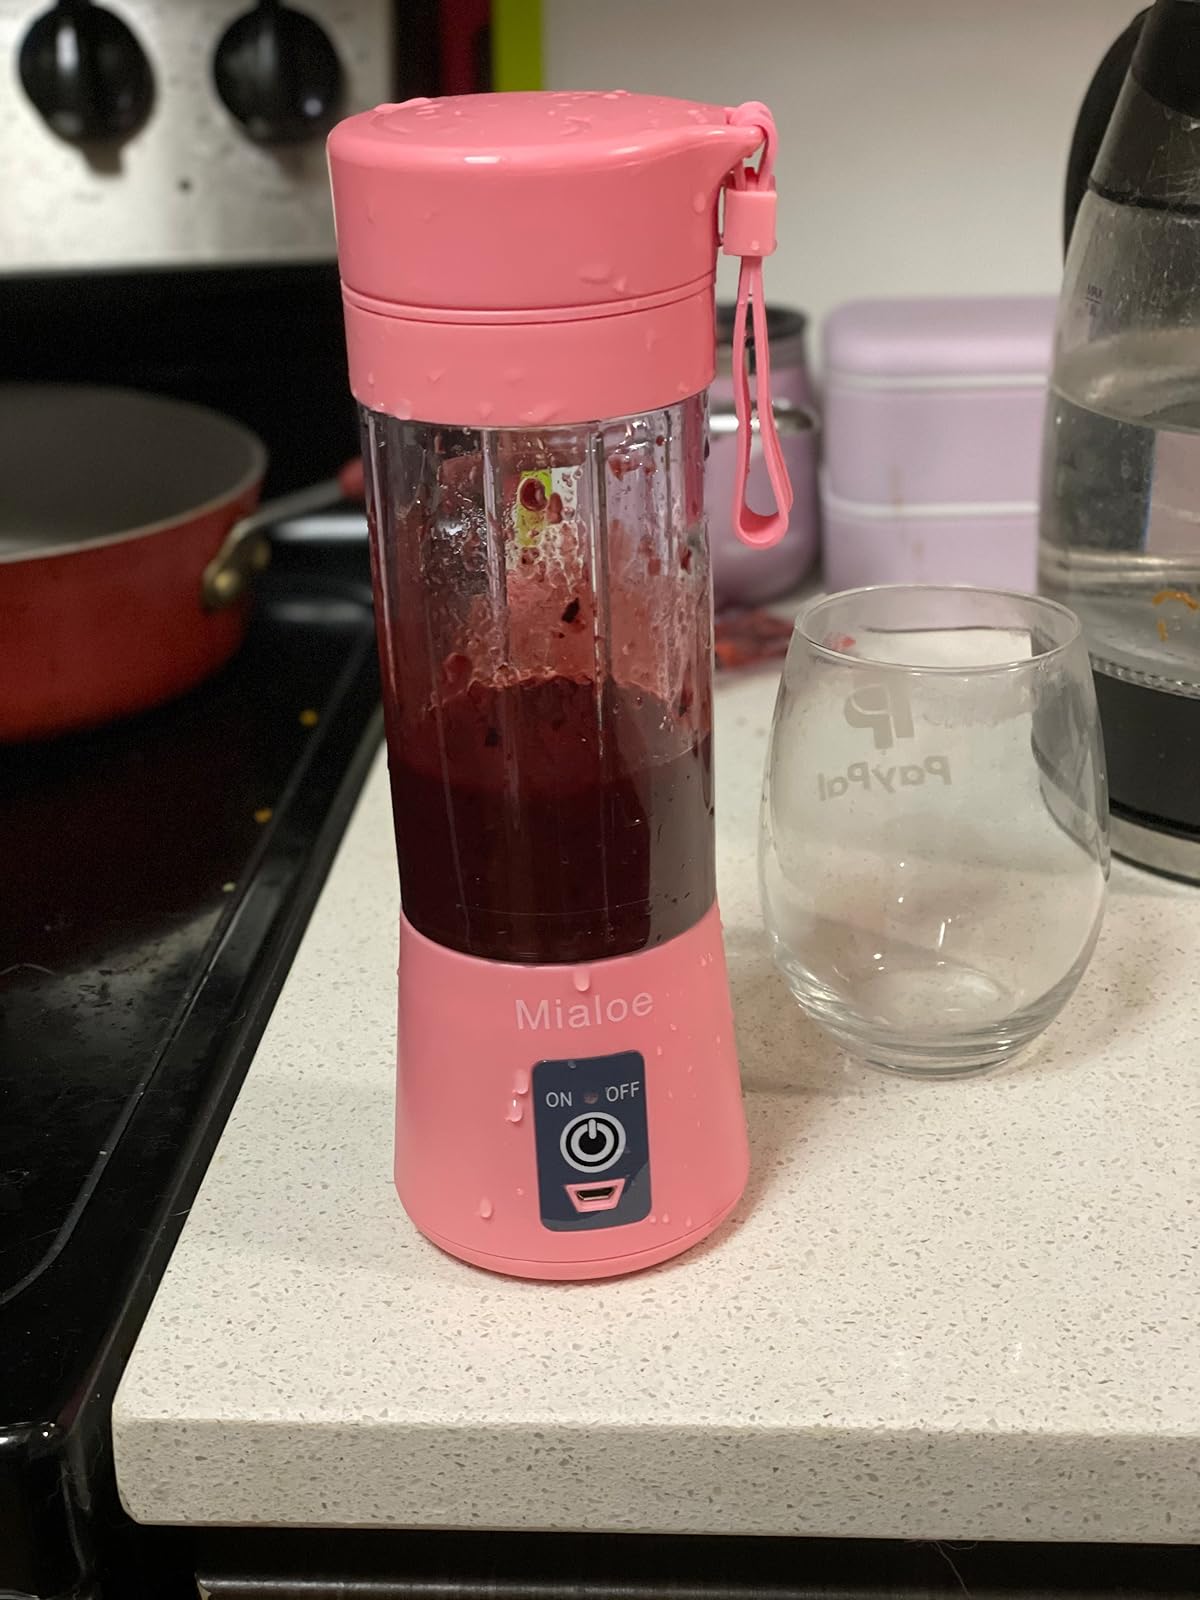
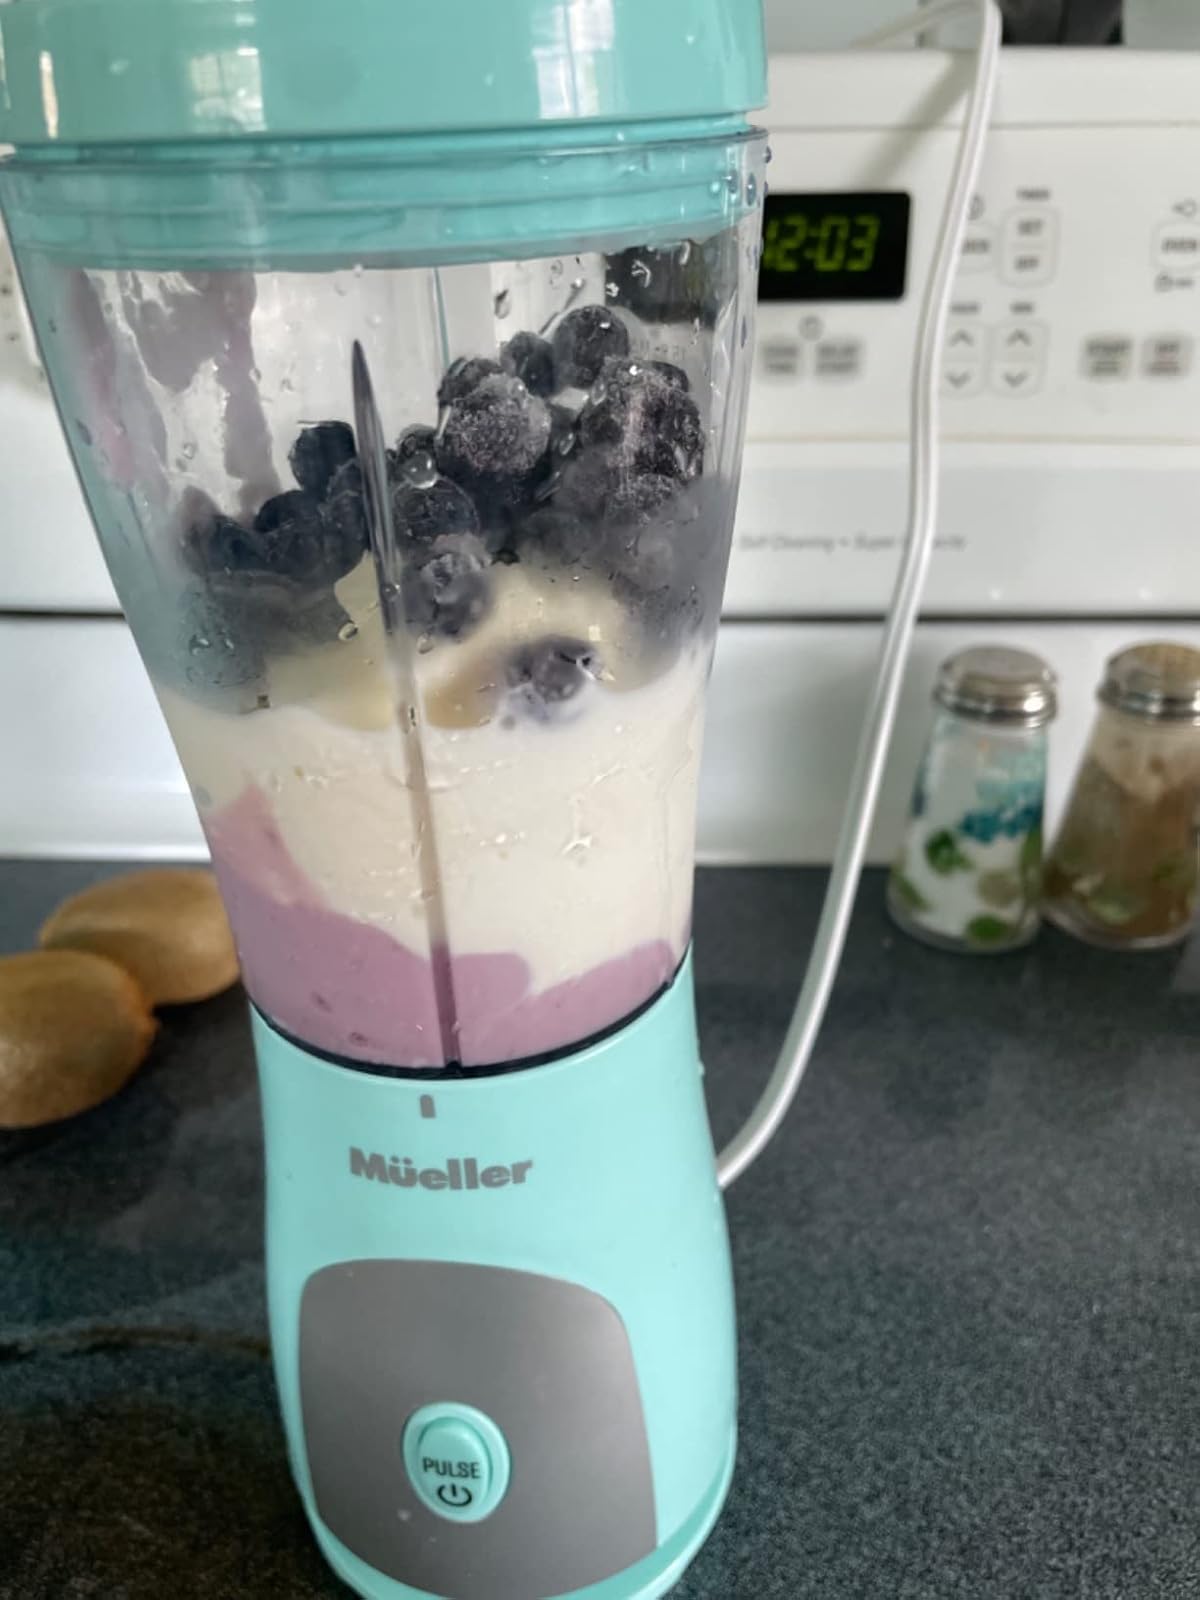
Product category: items_blender
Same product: no